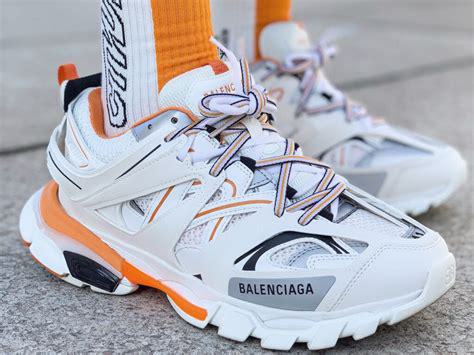
Brand: Balenciaga
Model: Track